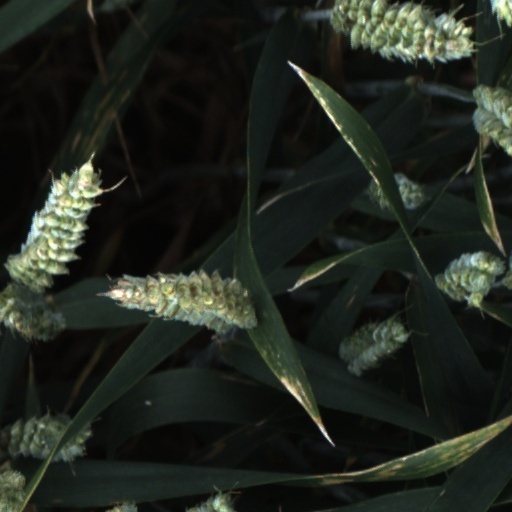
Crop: wheat